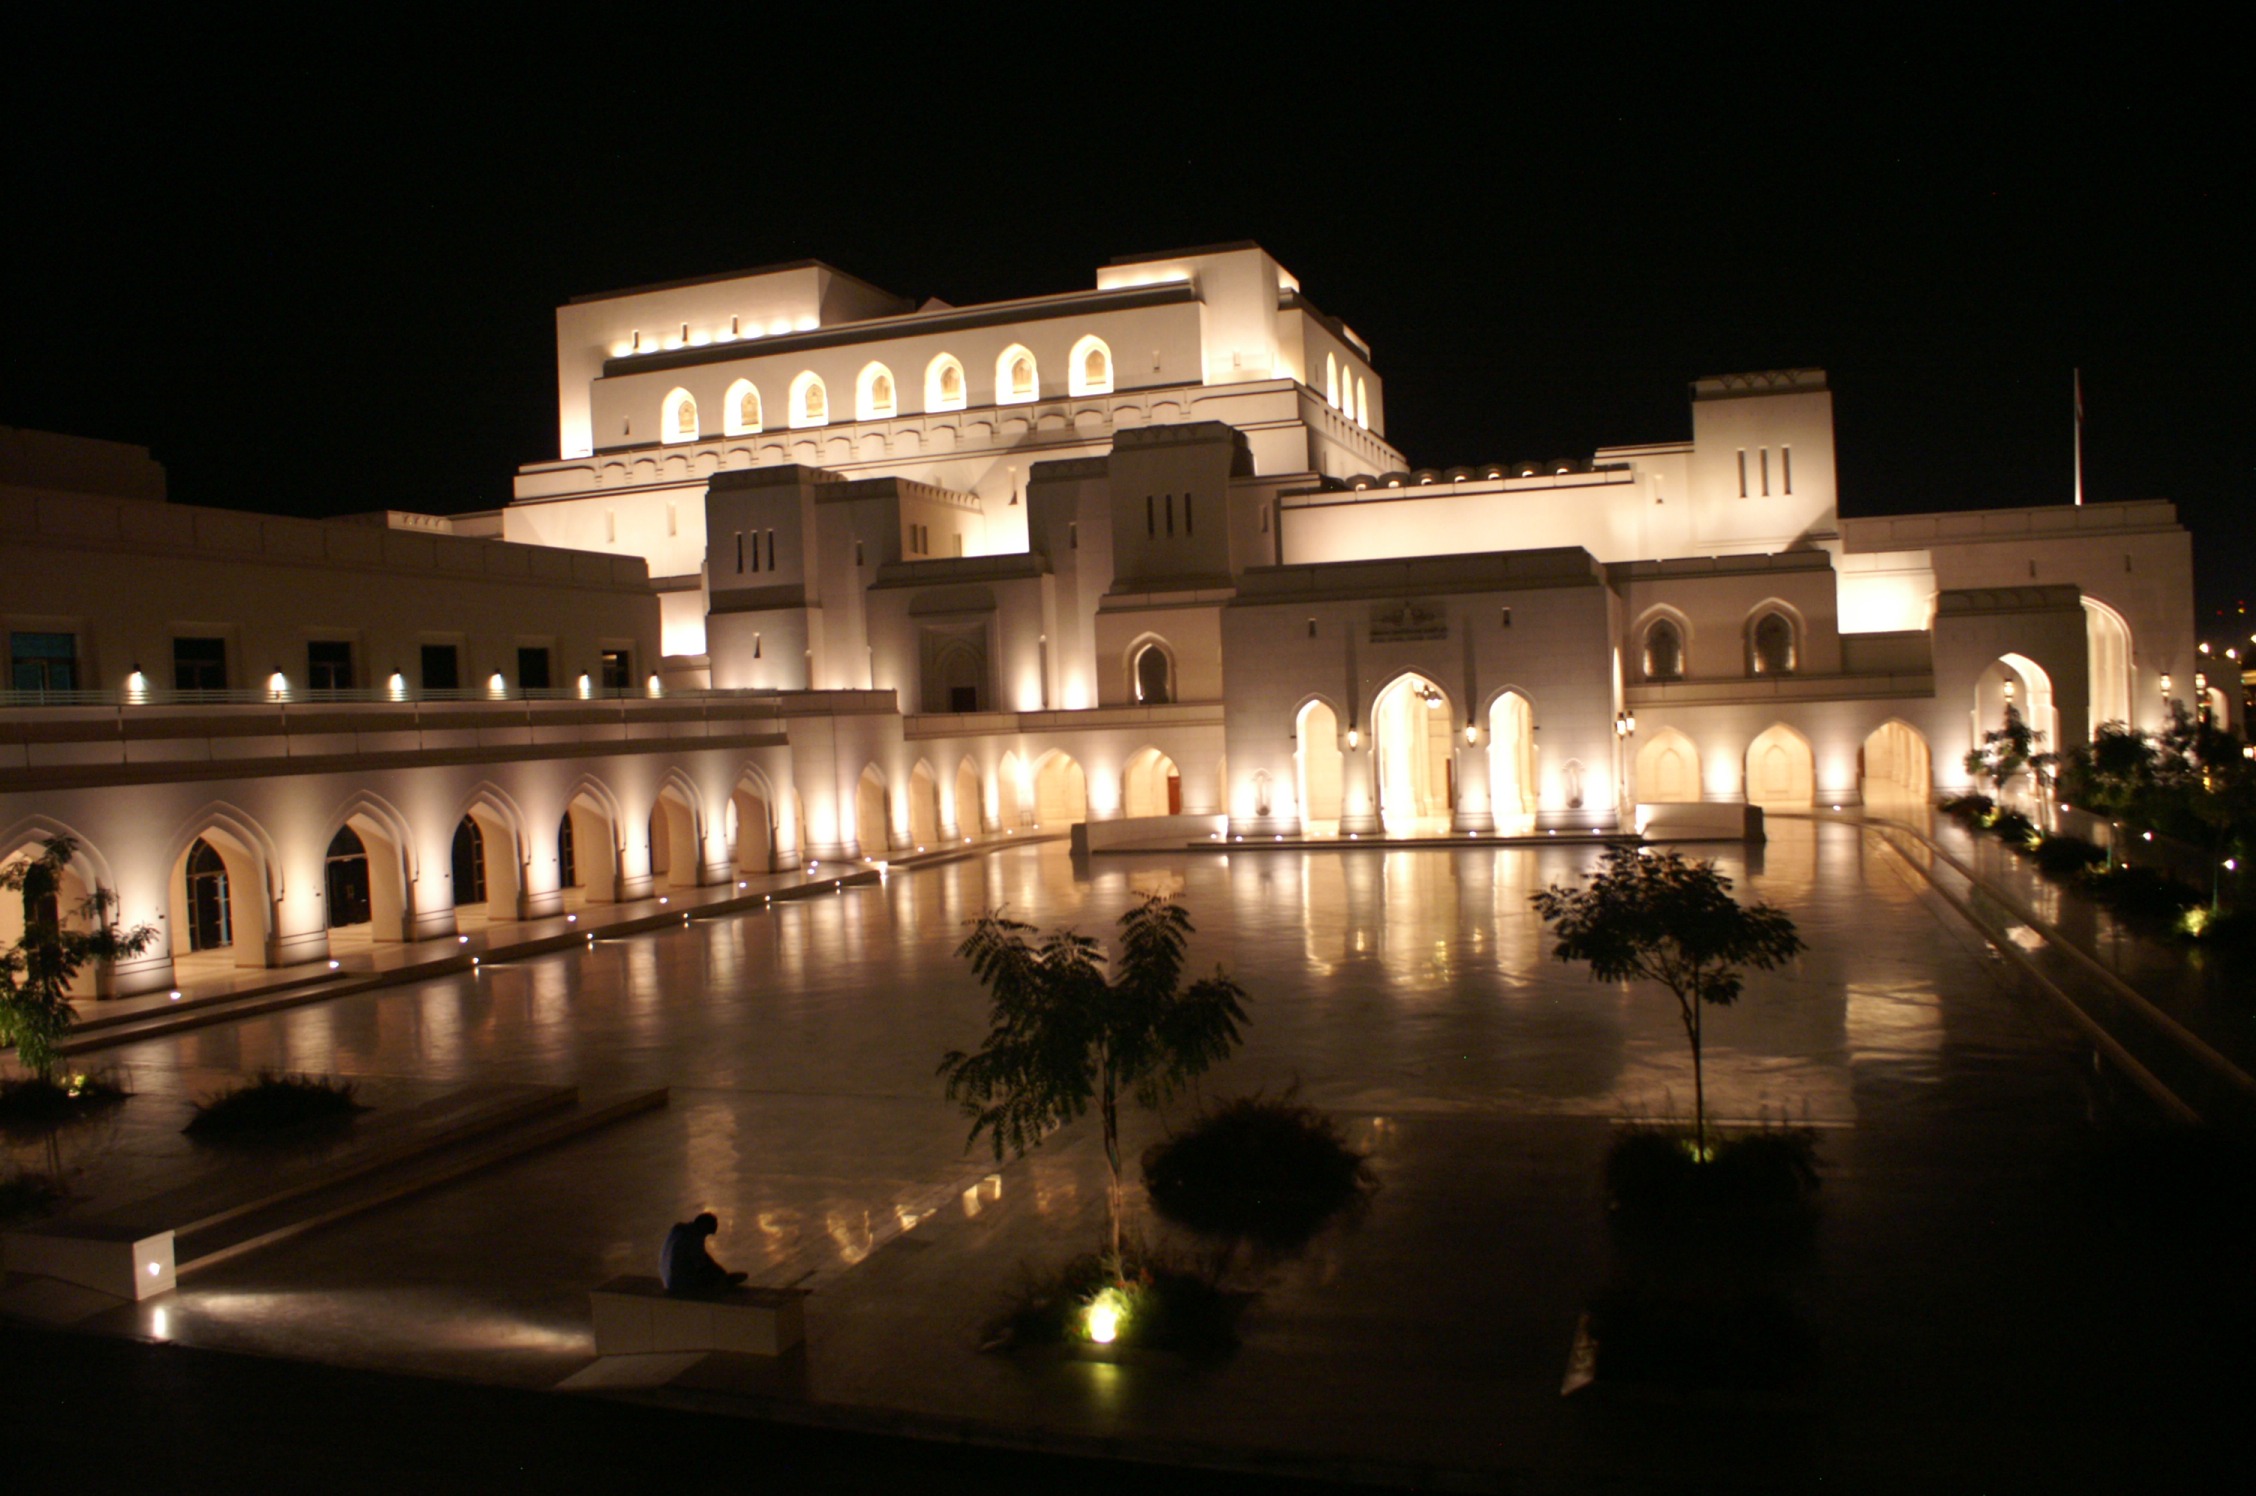
water, architecture, night, building, city, evening, reflection, opera, hotel, oman, town square, tourist attraction, muscat